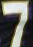
Number: 7